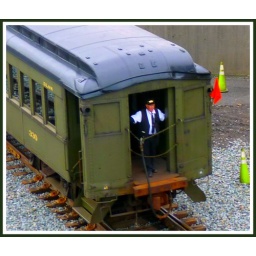
Taken in October at Steamtown in Scranton and cropped way down. One of the railroad workers stands at the door surveying the scene